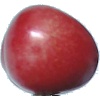
Label: Cherry 2